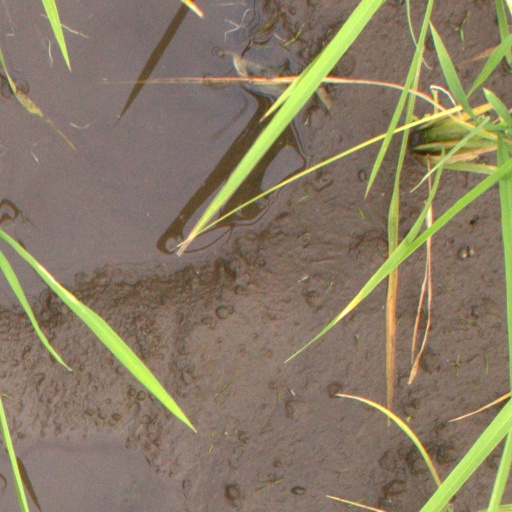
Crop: rice